Bacterial Leucine Transporter

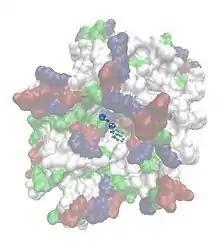
Top-down view of LeuT with Citalopram bound to it. In the center of the protein there can be found the two sodium ions (labelled in blue) that are used to symport leucine through the transporter. This image was generated using Autodock from PDB file 3F3E.

LeuT was first crystallized by the New York Consortium on Membrane Protein Structure (NYCOMPS) and other researchers from the bacteria species "Aquifex aeolicus" with the aim of understanding the underlying molecular mechanisms of antidepressants binding to their target proteins, the neurotransmitter transporters. As these proteins have proven difficult to be crystallized, LeuT emerged as a promising homologue for the docking of these drugs.